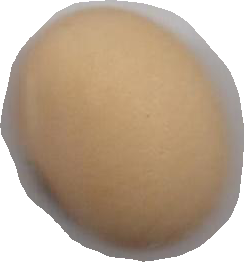
Variety: Anjasmoro